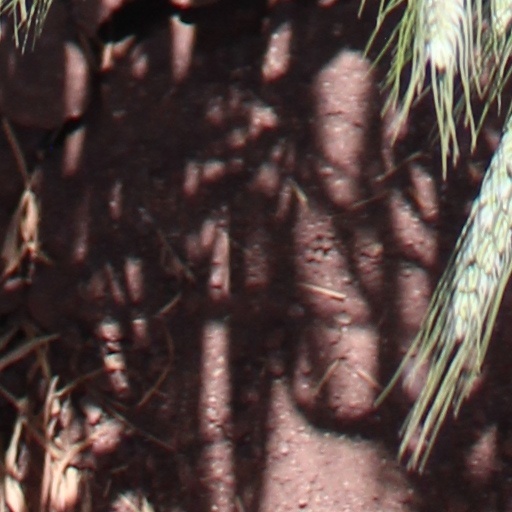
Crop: wheat